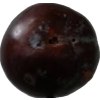
Label: plum